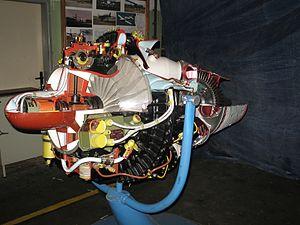
Le Motorlet M-701 est un turboréacteur tchécoslovaque, qui fut utilisé sur l'avion d'entraînement Aero L-29 Delfín. Environ 9 250 moteurs furent produits entre 1961 et 1989. Les derniers exemplaires ont volé fin 2003, date du retrait du L-29 du service opérationnel.